William Sylvester White

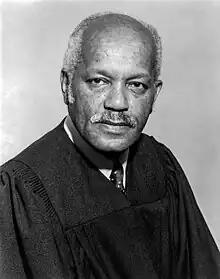

William Sylvester White, (July 27, 1914 – February 2, 2004) was a prosecutor, a member of the first cohort of African-Americans commissioned officers in the U.S. Navy, and the second African-American to serve as presiding judge for the Cook County Juvenile Court.